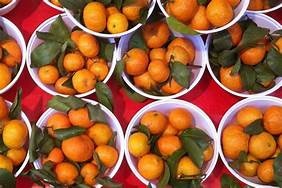
Label: mandarine